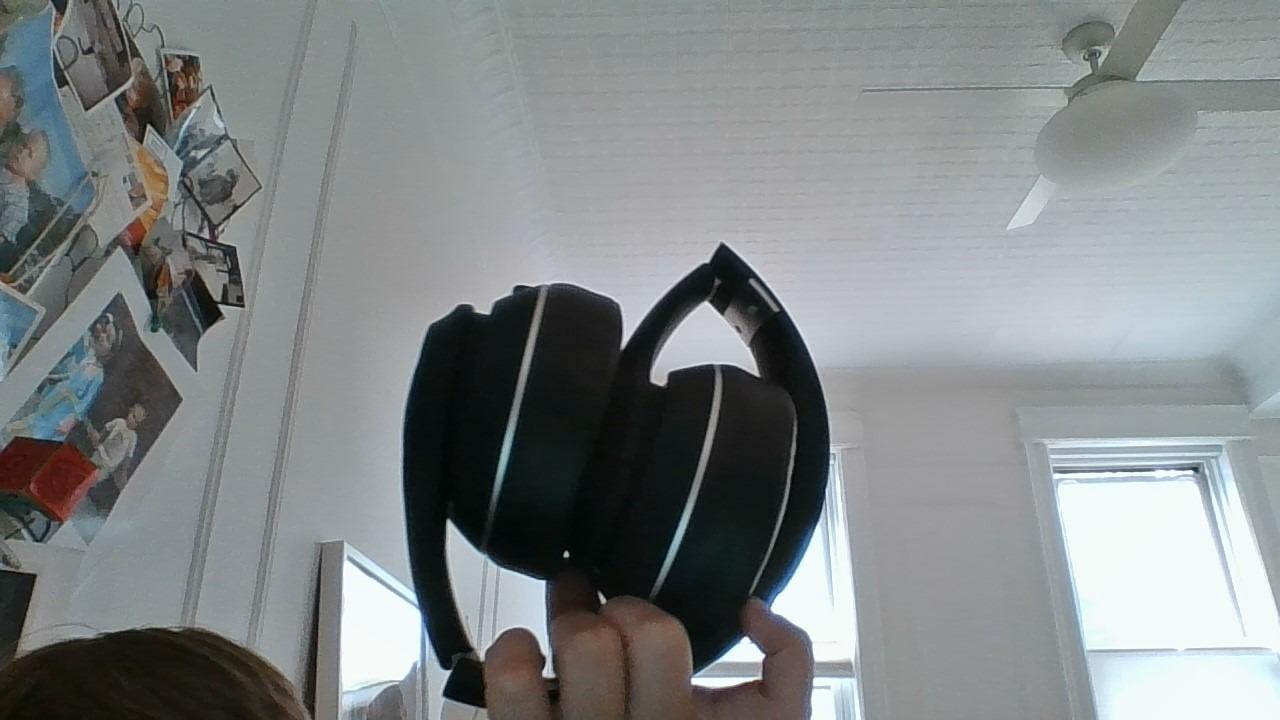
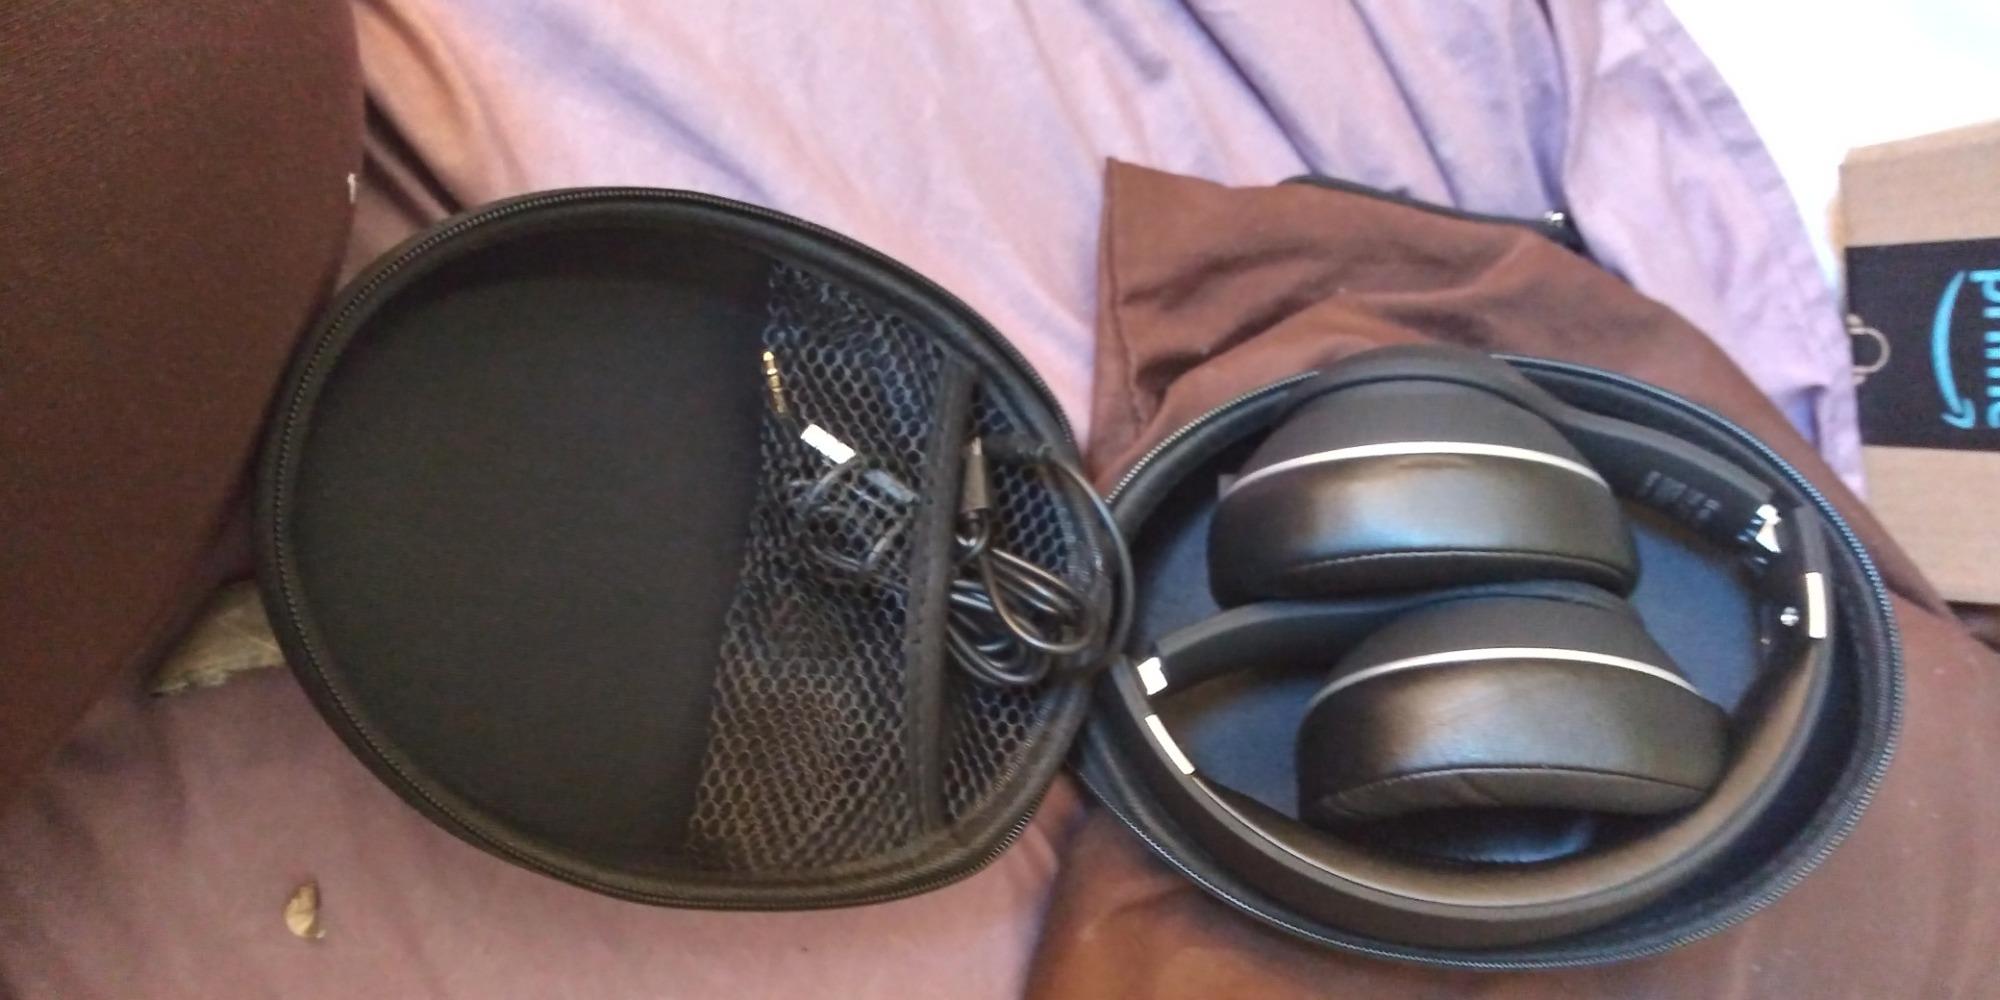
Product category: headphones
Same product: yes